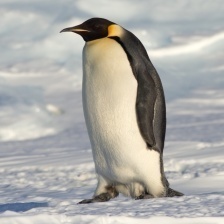
Species: EMPEROR PENGUIN
Scientific name: APTENODYTES FORSTERI
ImageNet parent category: king_penguin